Peter Michel

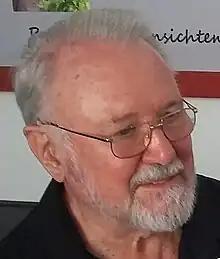

Peter Michel (born 14 October 1938) is a German art scholar, publicist and exhibition organizer.